Scientific journal

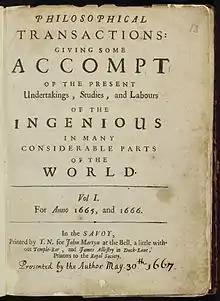
Title page of the first volume of the "Philosophical Transactions of the Royal Society", the first journal in the world exclusively devoted to science

In academic publishing, a scientific journal is a periodical publication with the purpose of furthering the progress of science by disseminating new research findings to the scientific community. Such journals serve as a platform for researchers, scholars, and scientists to share their latest discoveries, insights, and methodologies across a multitude of scientific disciplines.